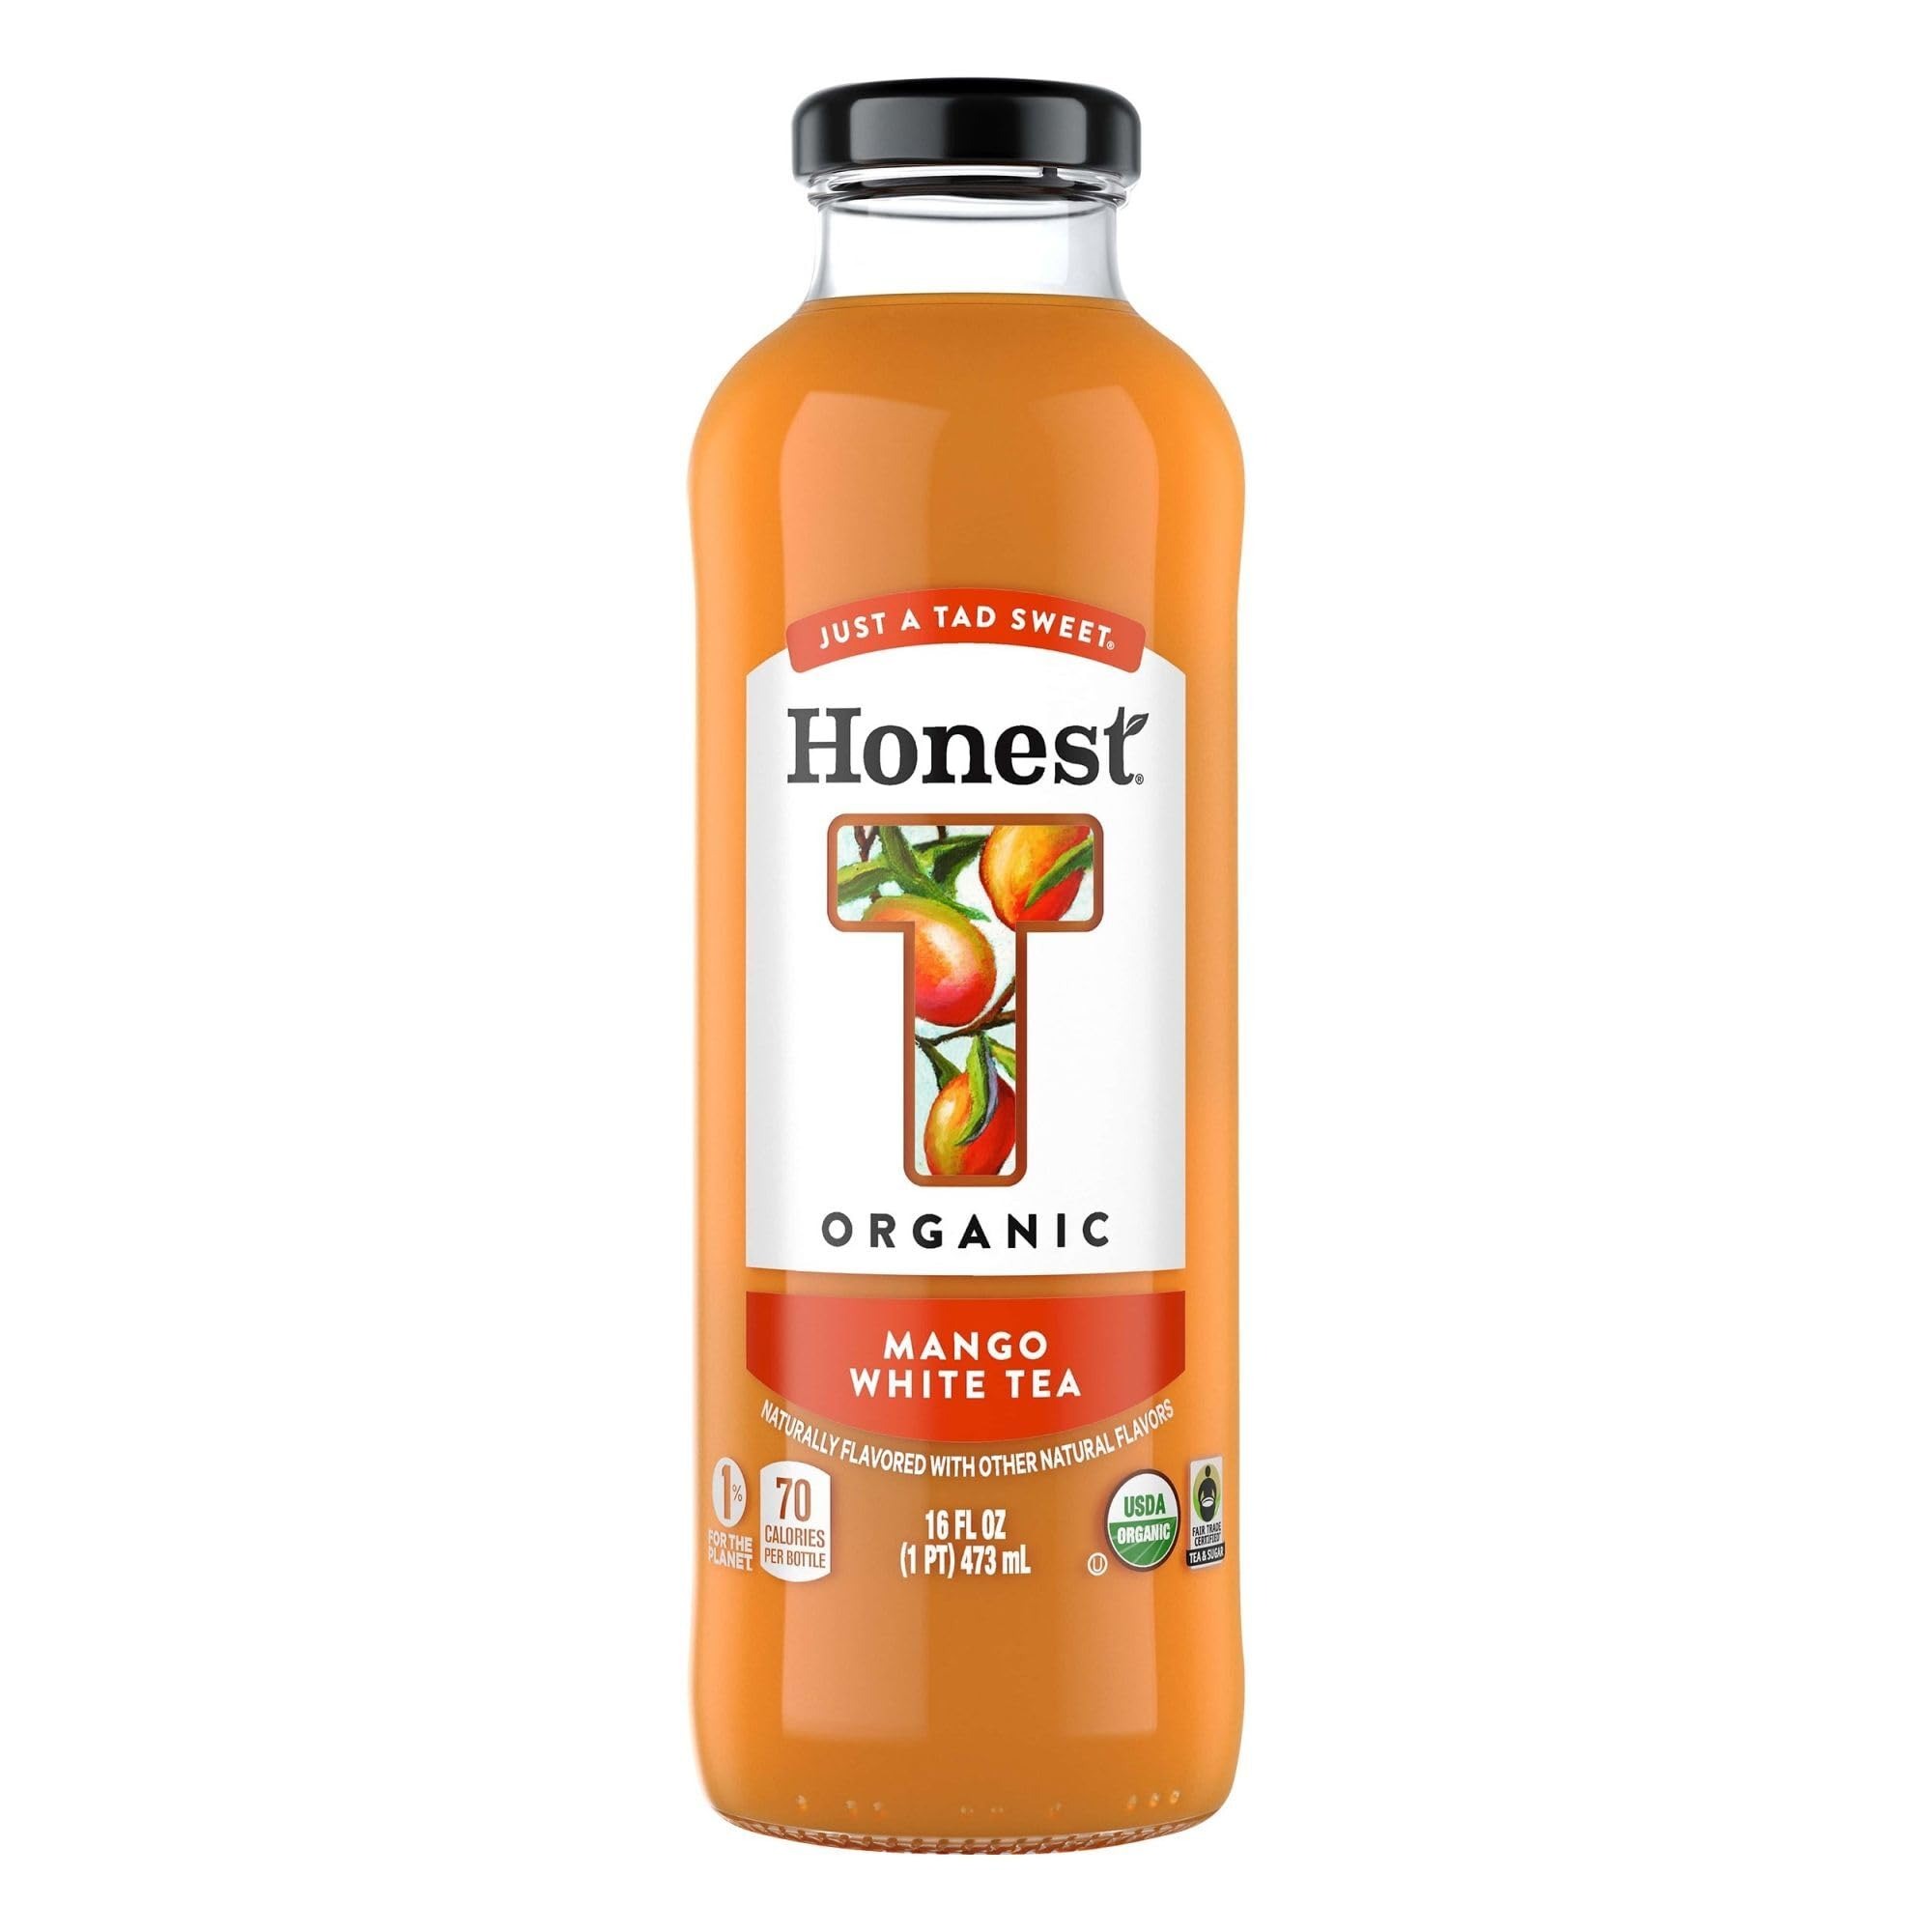
Item Name: Honest Tea Mango White Tea, 16 oz
Bullet Point 1: This is an original Honest Fizz Organic product
Bullet Point 2: Best quality product
Bullet Point 3: Gluten-free and Non-GMO, Effervesce combines Authenticity with Elegance and Prestige
Value: 16.0
Unit: Fl Oz

Price: 35.1